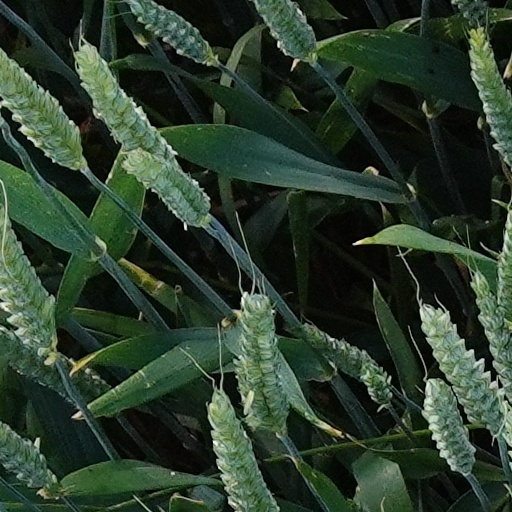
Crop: wheat